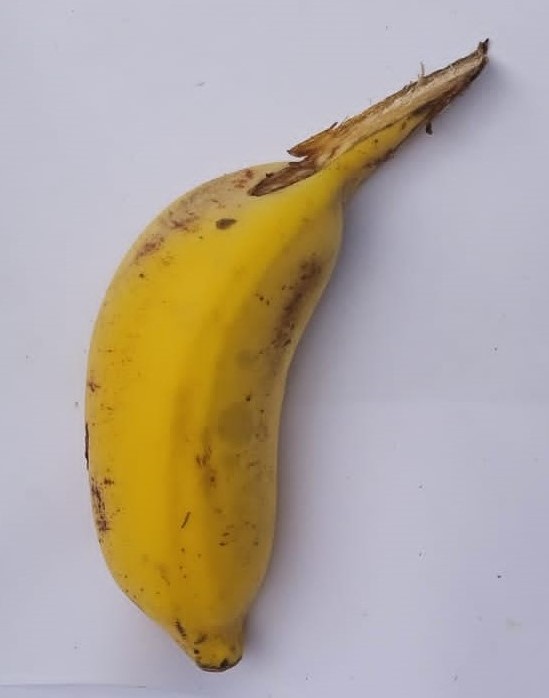
Fruit: banana
Condition: fresh